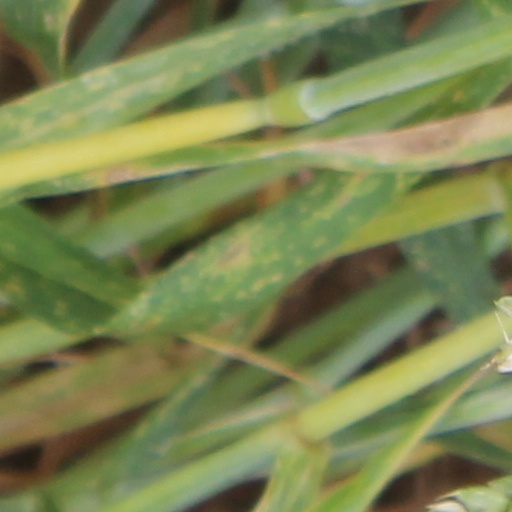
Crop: wheat